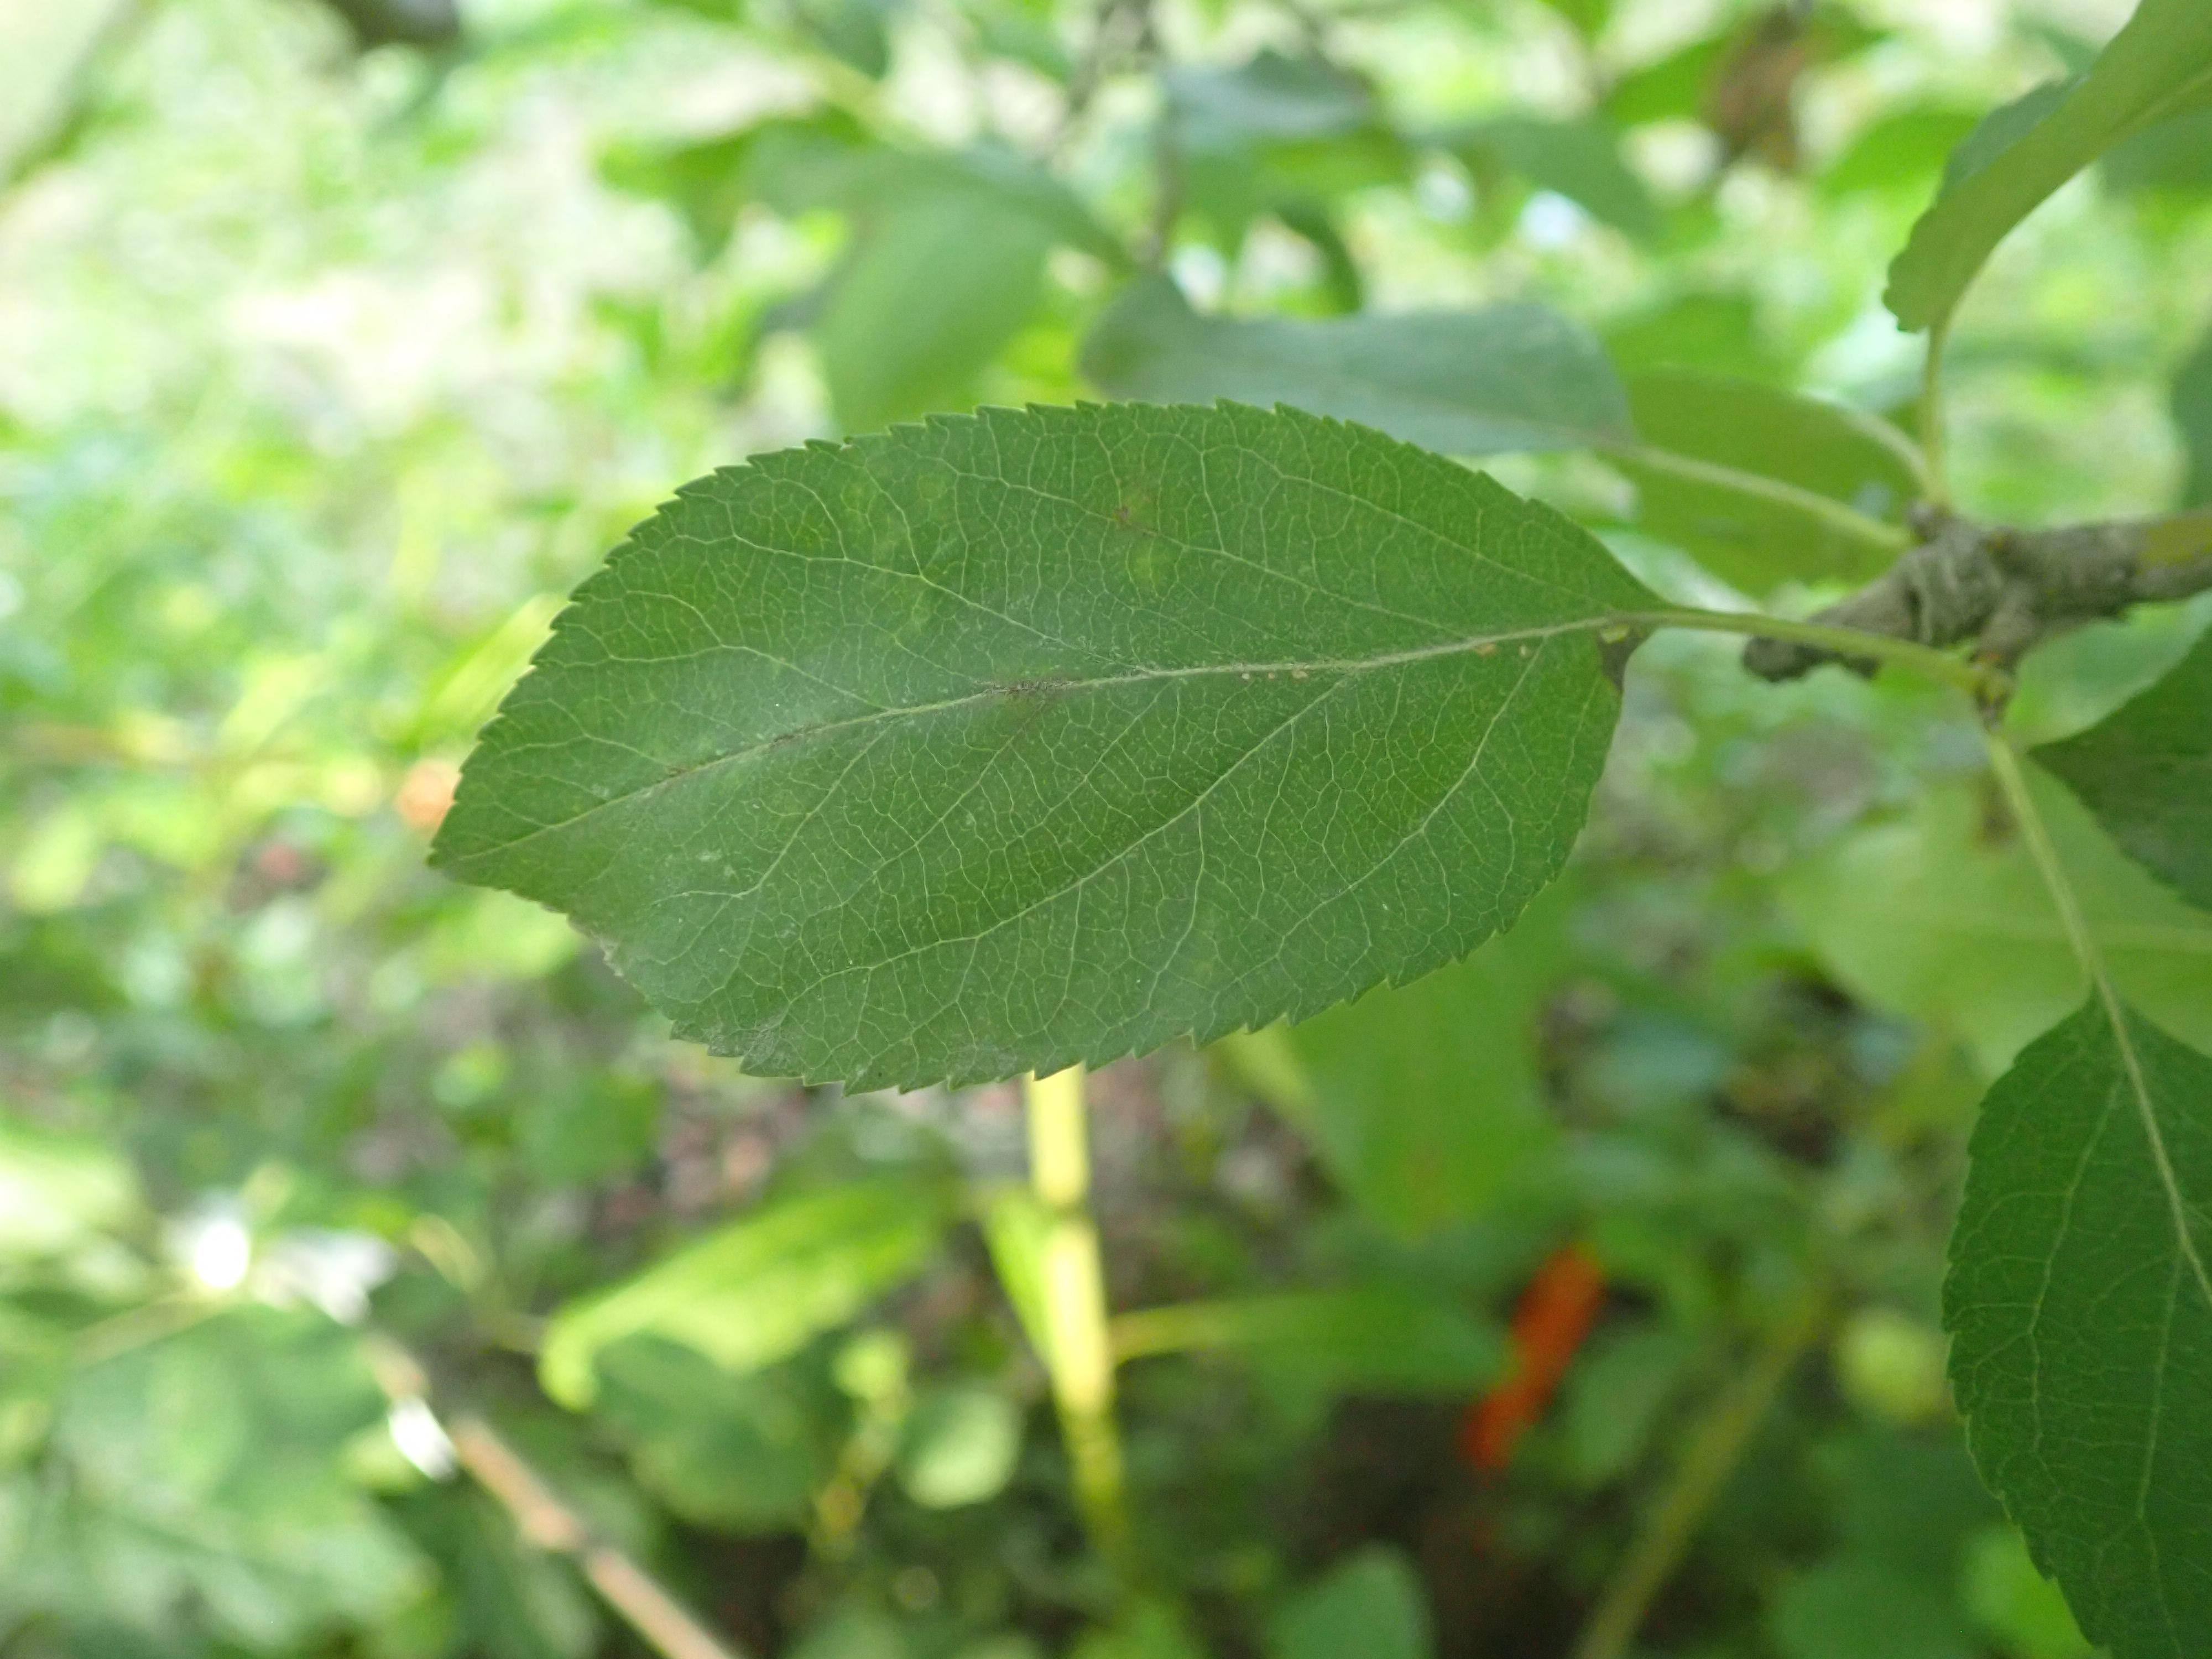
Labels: scab